Pied wheatear

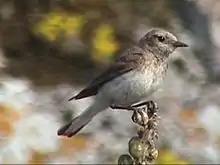
Female in Bulgaria

The adult female is similar to the male but the mantle and scapulars are brown with buff tips rather than black, the tail feathers are brown and white and the wing feathers brown with buff tips. Again, abrasion wears of the tips of the feathers and the bird becomes more uniformly brown and white with creamy buff underparts. The female is slightly smaller than the male. The juvenile is similar to the female but the feathers of the brown upperparts have pale centres near the tips giving the bird a speckled appearance.